Huahine

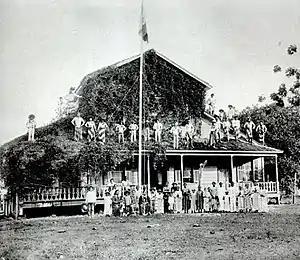
Royal residence of the Queen of Huahine at Fare

Captain James Cook arrived in Fare Harbour on 16 July 1769, with Tupaia navigating . They met with leading chief Ori (Mato). Cook returned on 3 September 1773 and met with Ori's son Teriitaria, the new arii rahi of the island.